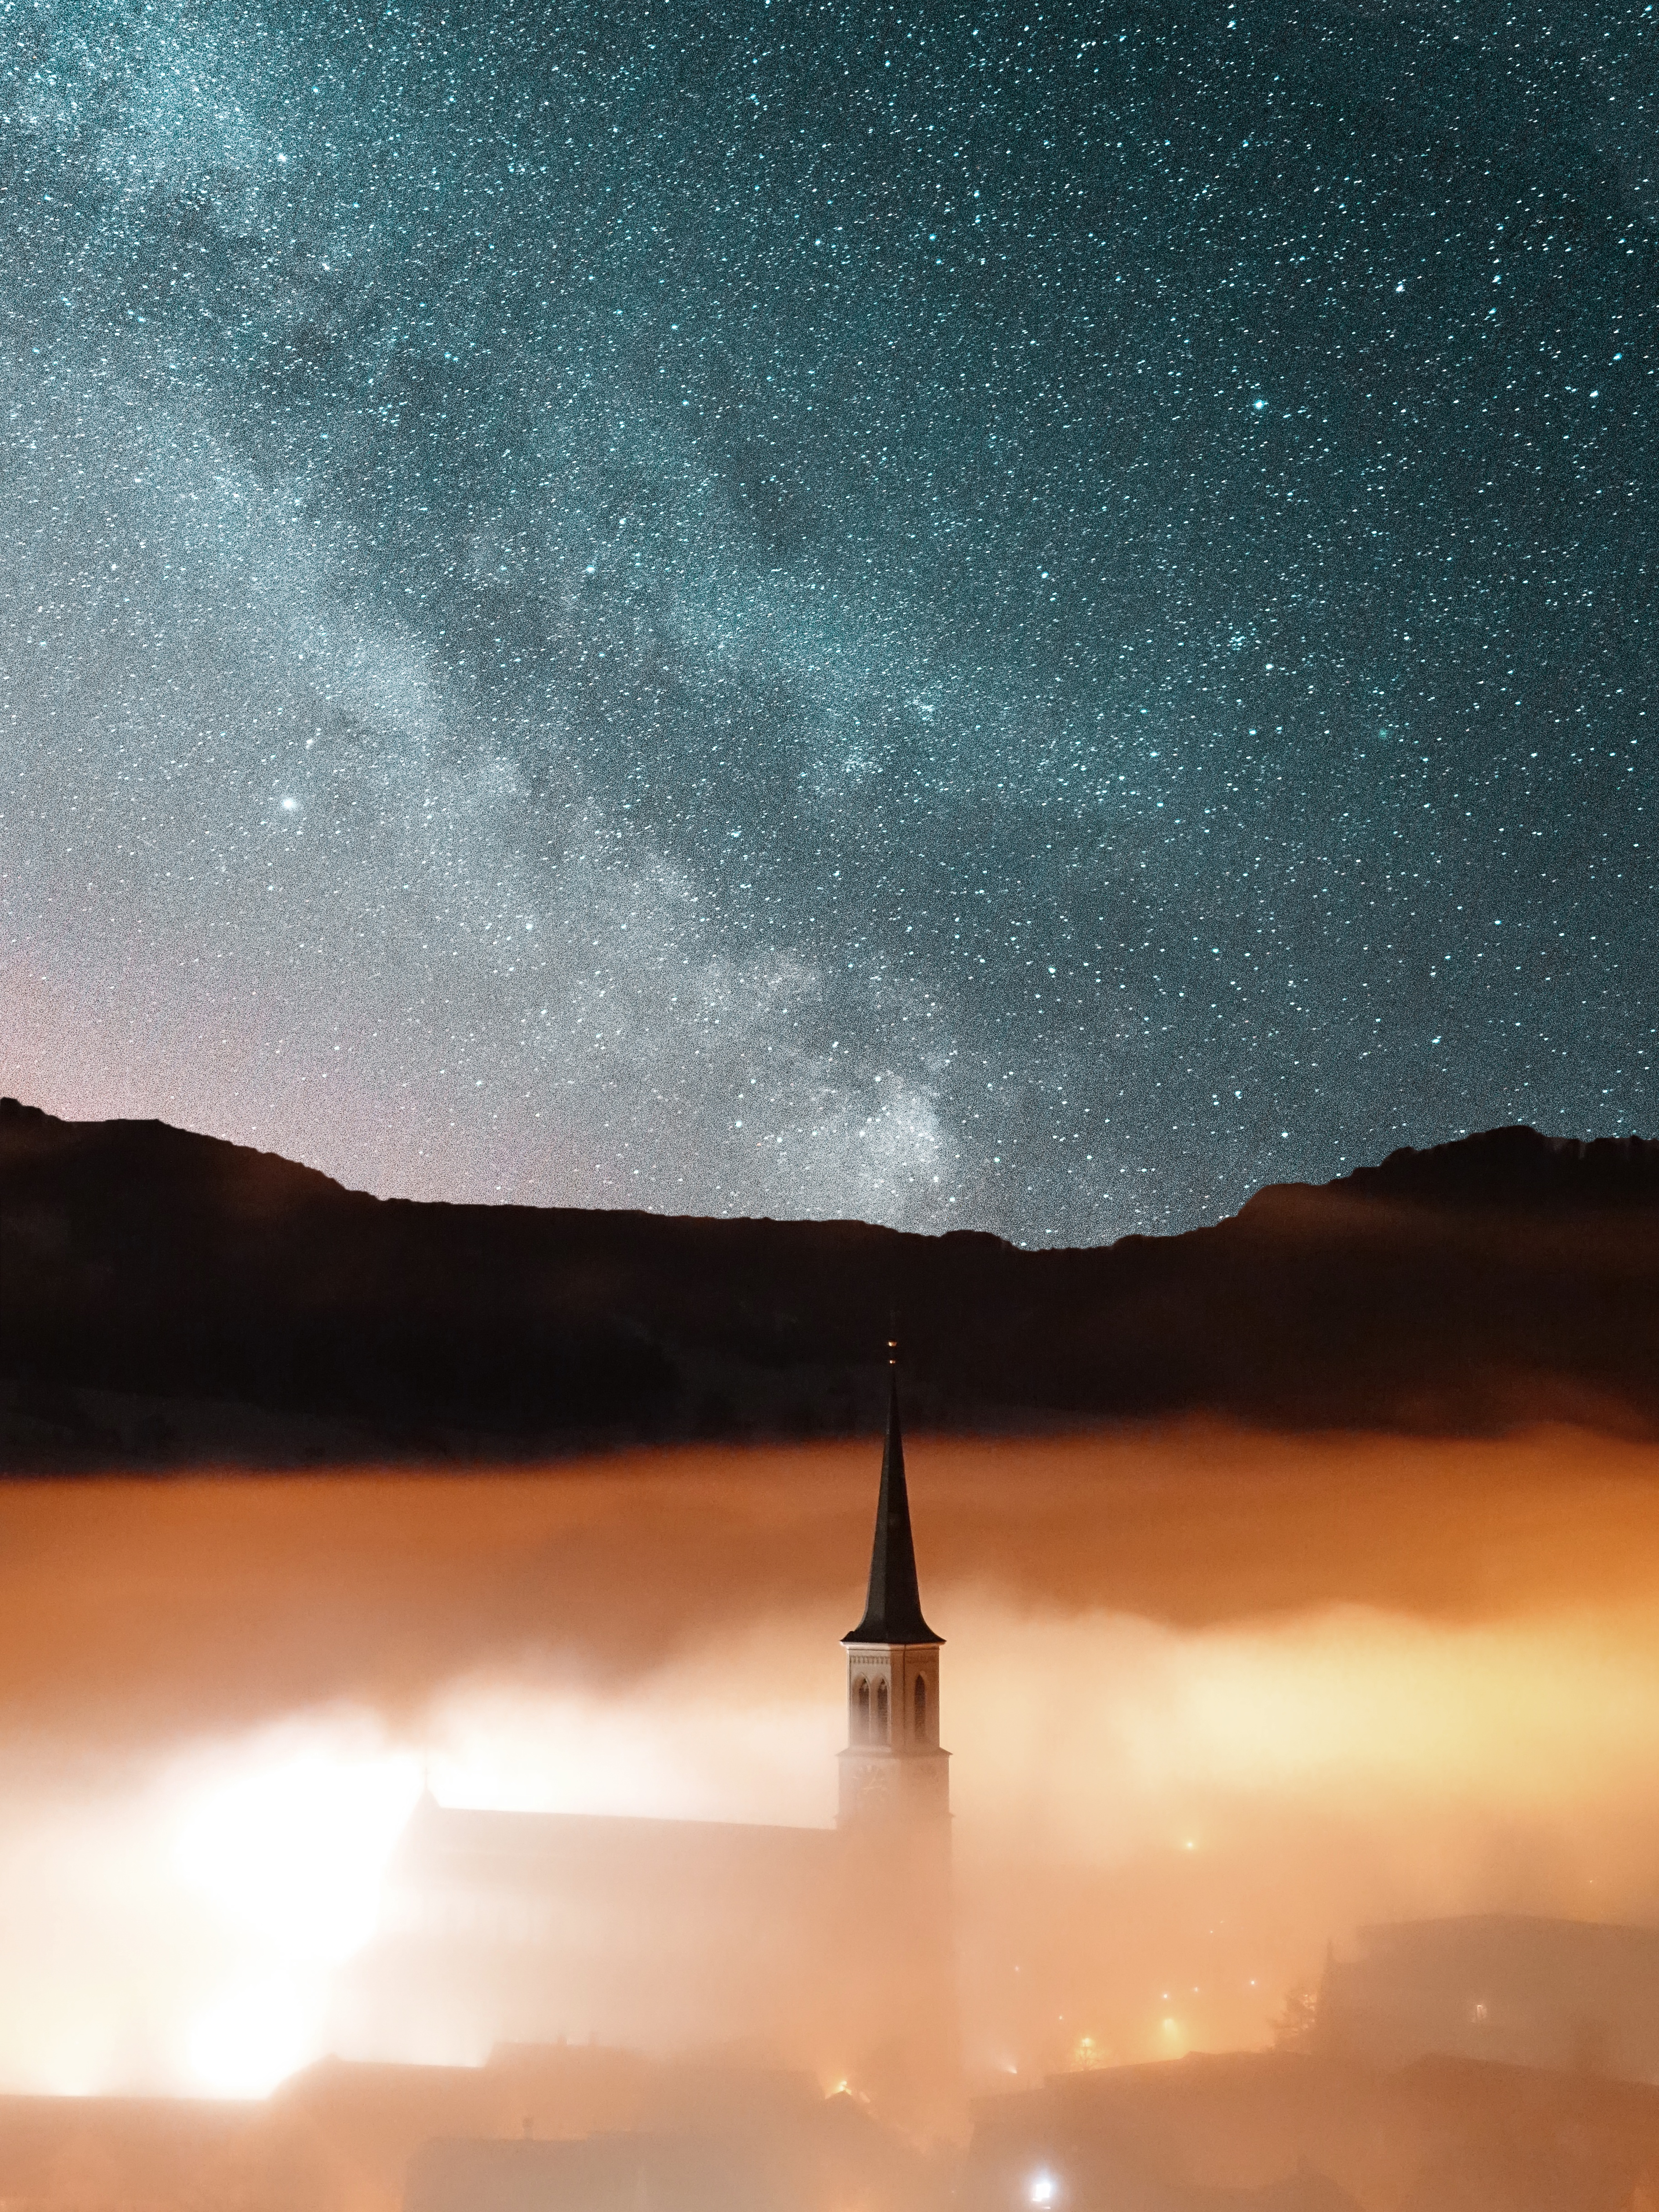
light, sky, fog, night, sunlight, star, dawn, atmosphere, reflection, church, galaxy, astronomy, astronomical object, atmospheric phenomenon, atmosphere of earth